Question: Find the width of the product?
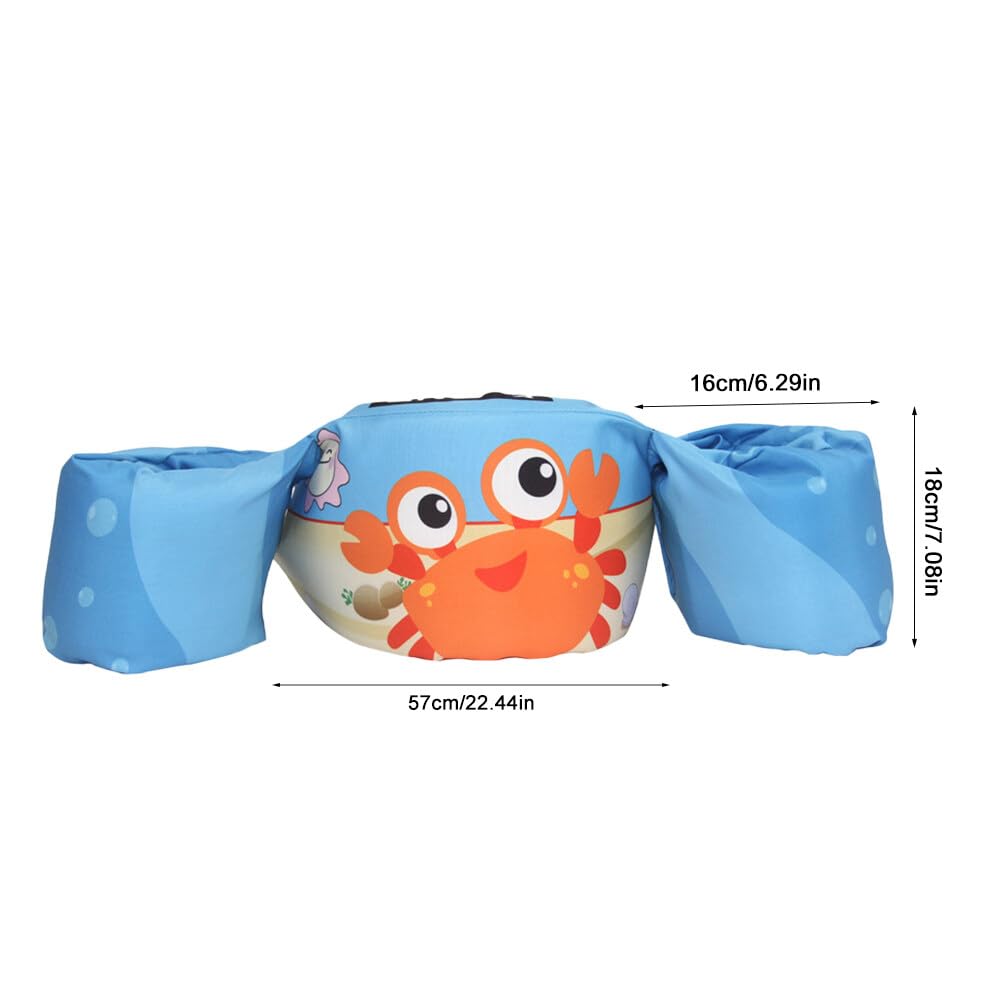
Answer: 18.0 centimetre